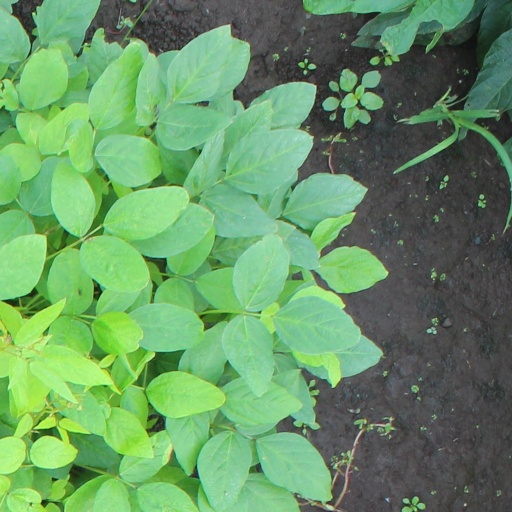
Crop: soybean